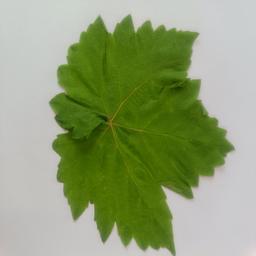
Label: Healthy Leaves